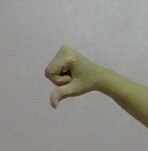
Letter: waw